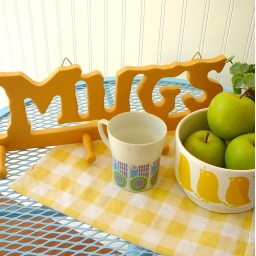
Wooden mug holder with a fresh coat of orange sherbert paint. Beautiful! Available in my vintage shop =)